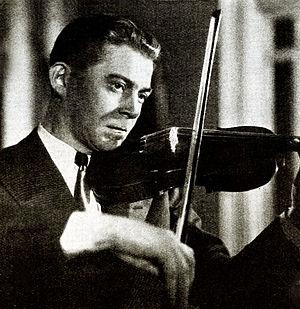
Jean Servais, né le 24 septembre 1910 à Anvers et mort le 17 février 1976 à Paris, est un comédien belge.
Amanti senza amore est un film italien réalisé par Gianni Franciolini, librement adapté de La Sonate à Kreutzer de Tolstoï.